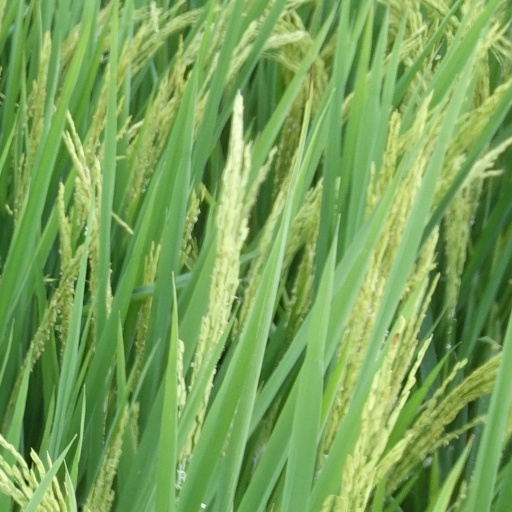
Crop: rice